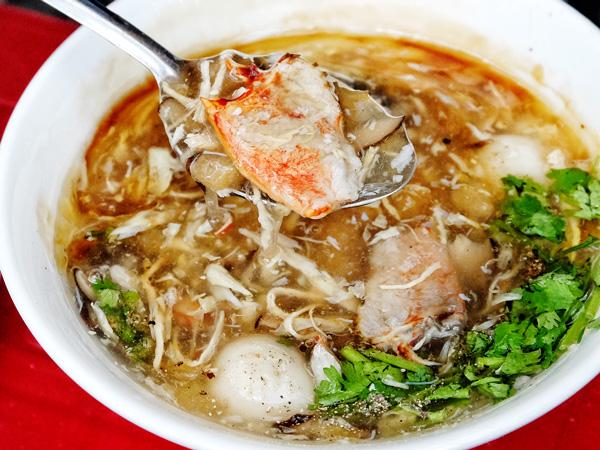
có một bát súp cua xuất hiện ở trong hình